Hold Your Head Up

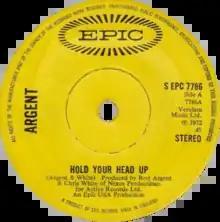
One of side-A labels of UK 45-RPM single

"Hold Your Head Up" is a song by the English rock band Argent, first released as a single in 1971. The song was a Top 5 hit in the US, the UK, and the Canadian charts, peaking at No. 5 in all three countries. However, it was the band's only song to chart on the "Billboard" Hot 100. "Billboard" ranked it as the No. 50 song for 1972. The song appeared on the third Argent album "All Together Now" (1972).